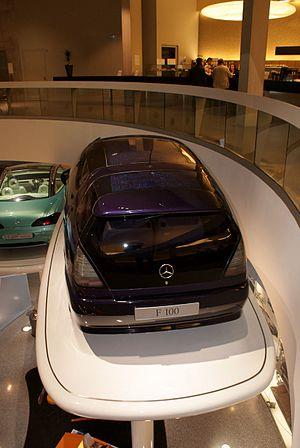
La Mercedes-Benz F 100 est un prototype créé par le constructeur allemand Mercedes-Benz en 1990. Elle innovera sur de nombreux éléments et accessoires électroniques. Il sera le premier véhicule de recherche de la marque à porter un F en son nom.